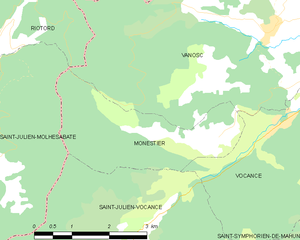
Carte des communes françaises: Monestier